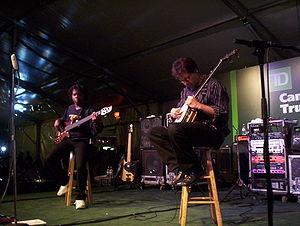
Béla Fleck and the Flecktones est un groupe de jazz fusion américain mêlant le jazz, la musique country et le bluegrass.